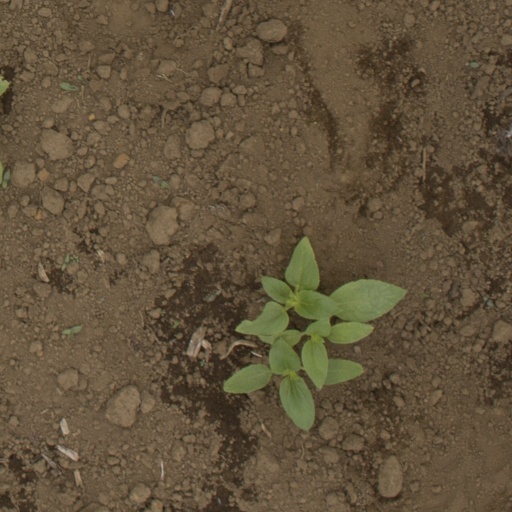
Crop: Jerusalem artichoke